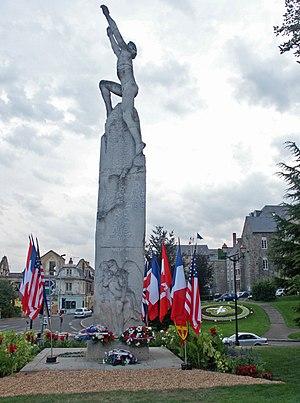
Les frères Orville Wright et Wilbur Wright sont deux célèbres pionniers américains de l'aviation, à la fois chercheurs, ingénieurs, concepteurs, constructeurs et pilotes.
La place des Jacobins est l'une des plus importantes du Mans, préfecture du département français de la Sarthe. Située en contrebas de la Cathédrale Saint-Julien, elle est limitée à l'est par l'Espace Culturel des Jacobins et au sud par une Cité judiciaire créée à la fin des années 1980. Du couvent des Jacobins, auquel elle doit son nom, il ne reste que les Quinconces. Ce fut probablement le premier lieu habité de la ville, avant même le vieux Mans et le forum romain, actuelle place Saint-Michel.